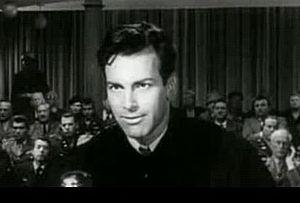
Jugement à Nuremberg est un film américain réalisé par Stanley Kramer, sorti en 1961. Il s'inspire du procès des juges qui mirent en œuvre la loi nazie, un des procès de Nuremberg, qui eut lieu en 1947.